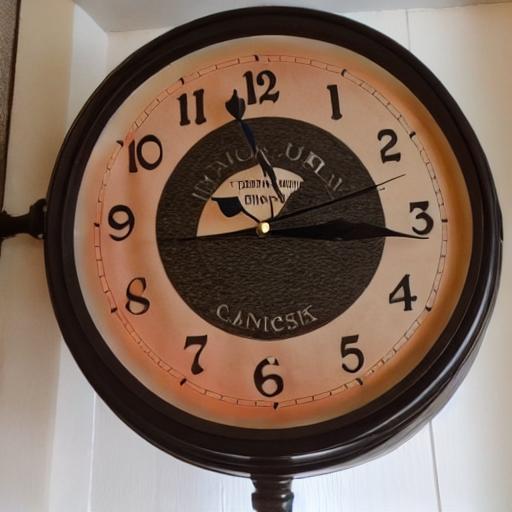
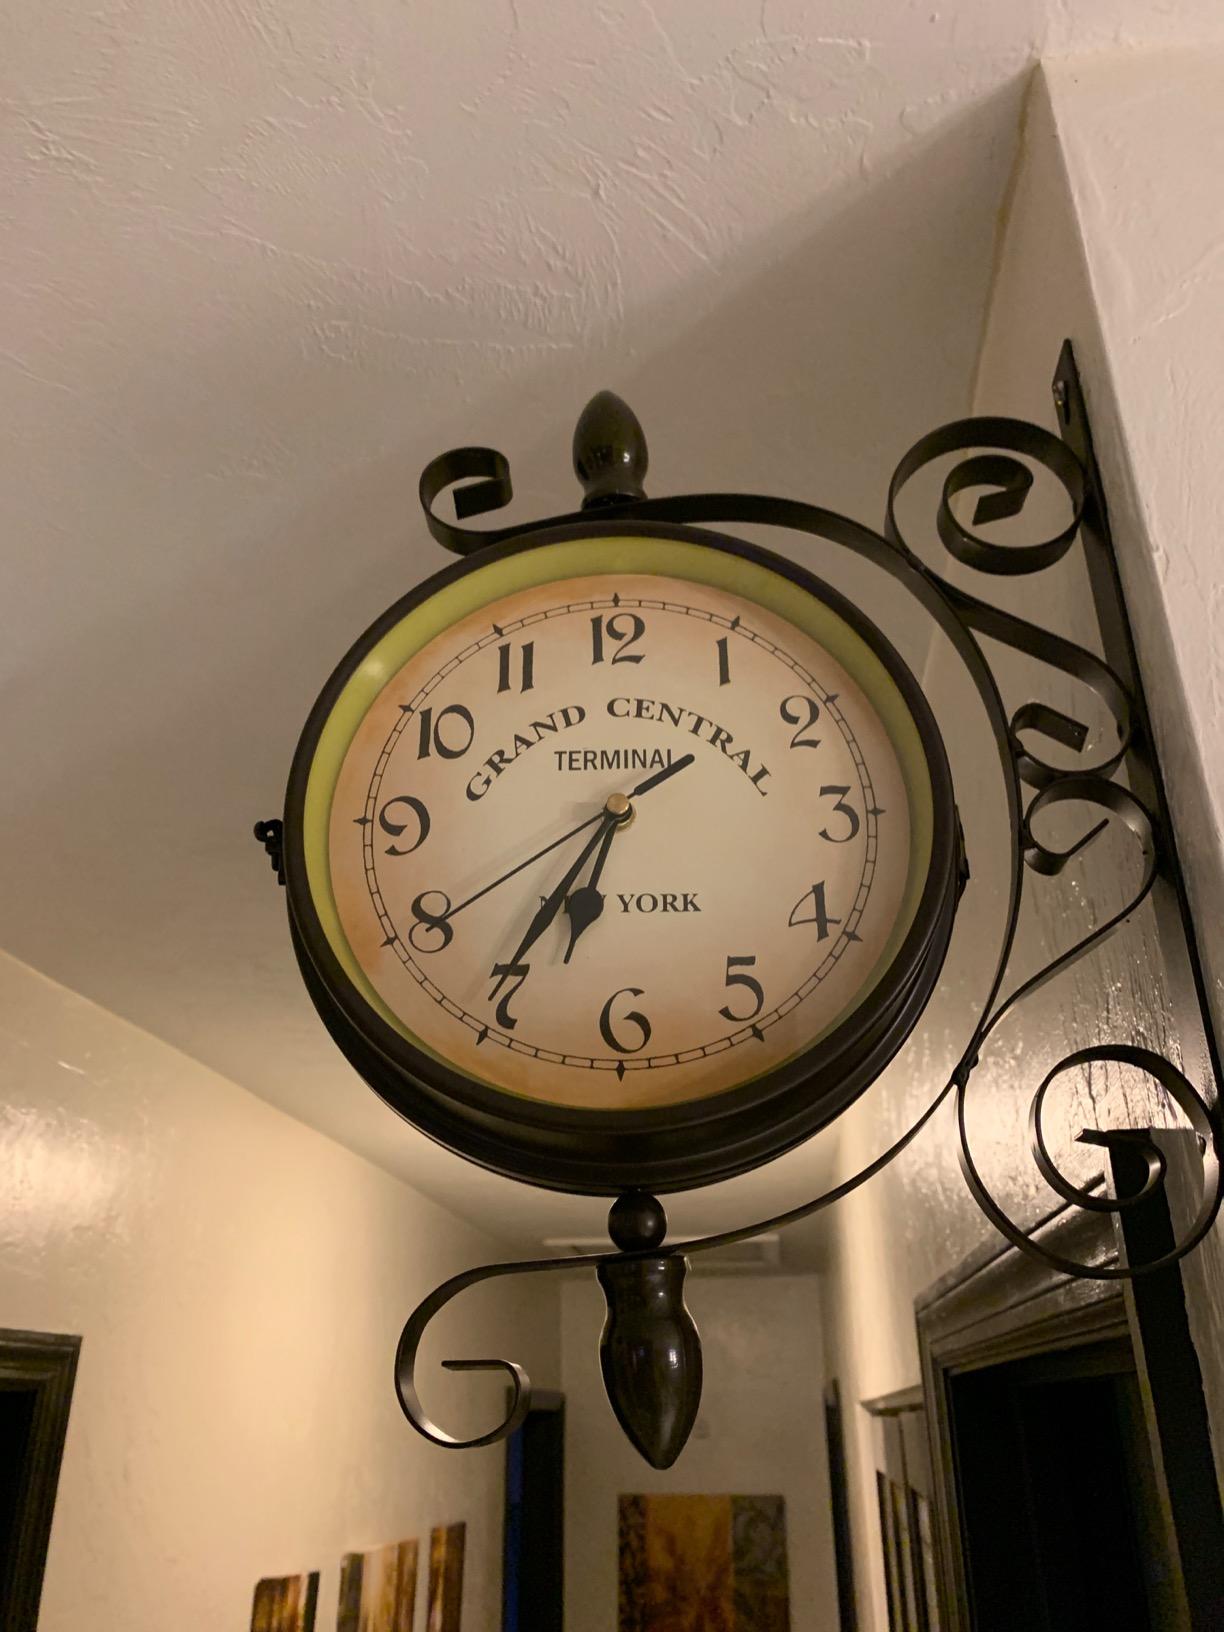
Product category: clock
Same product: no